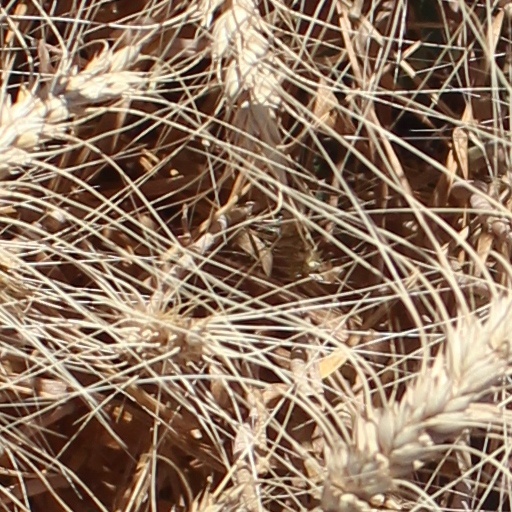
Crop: wheat